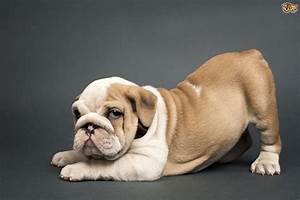
Label: cane